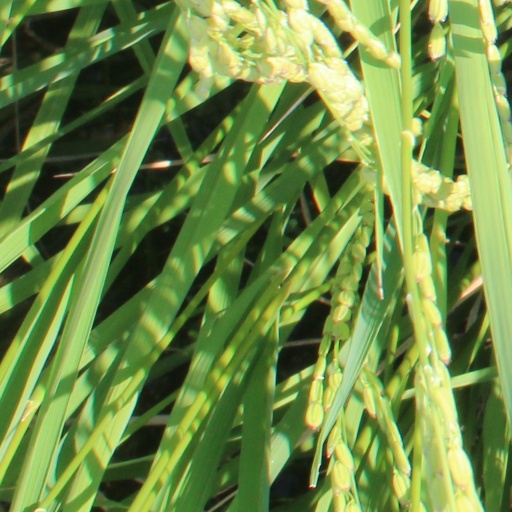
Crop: rice